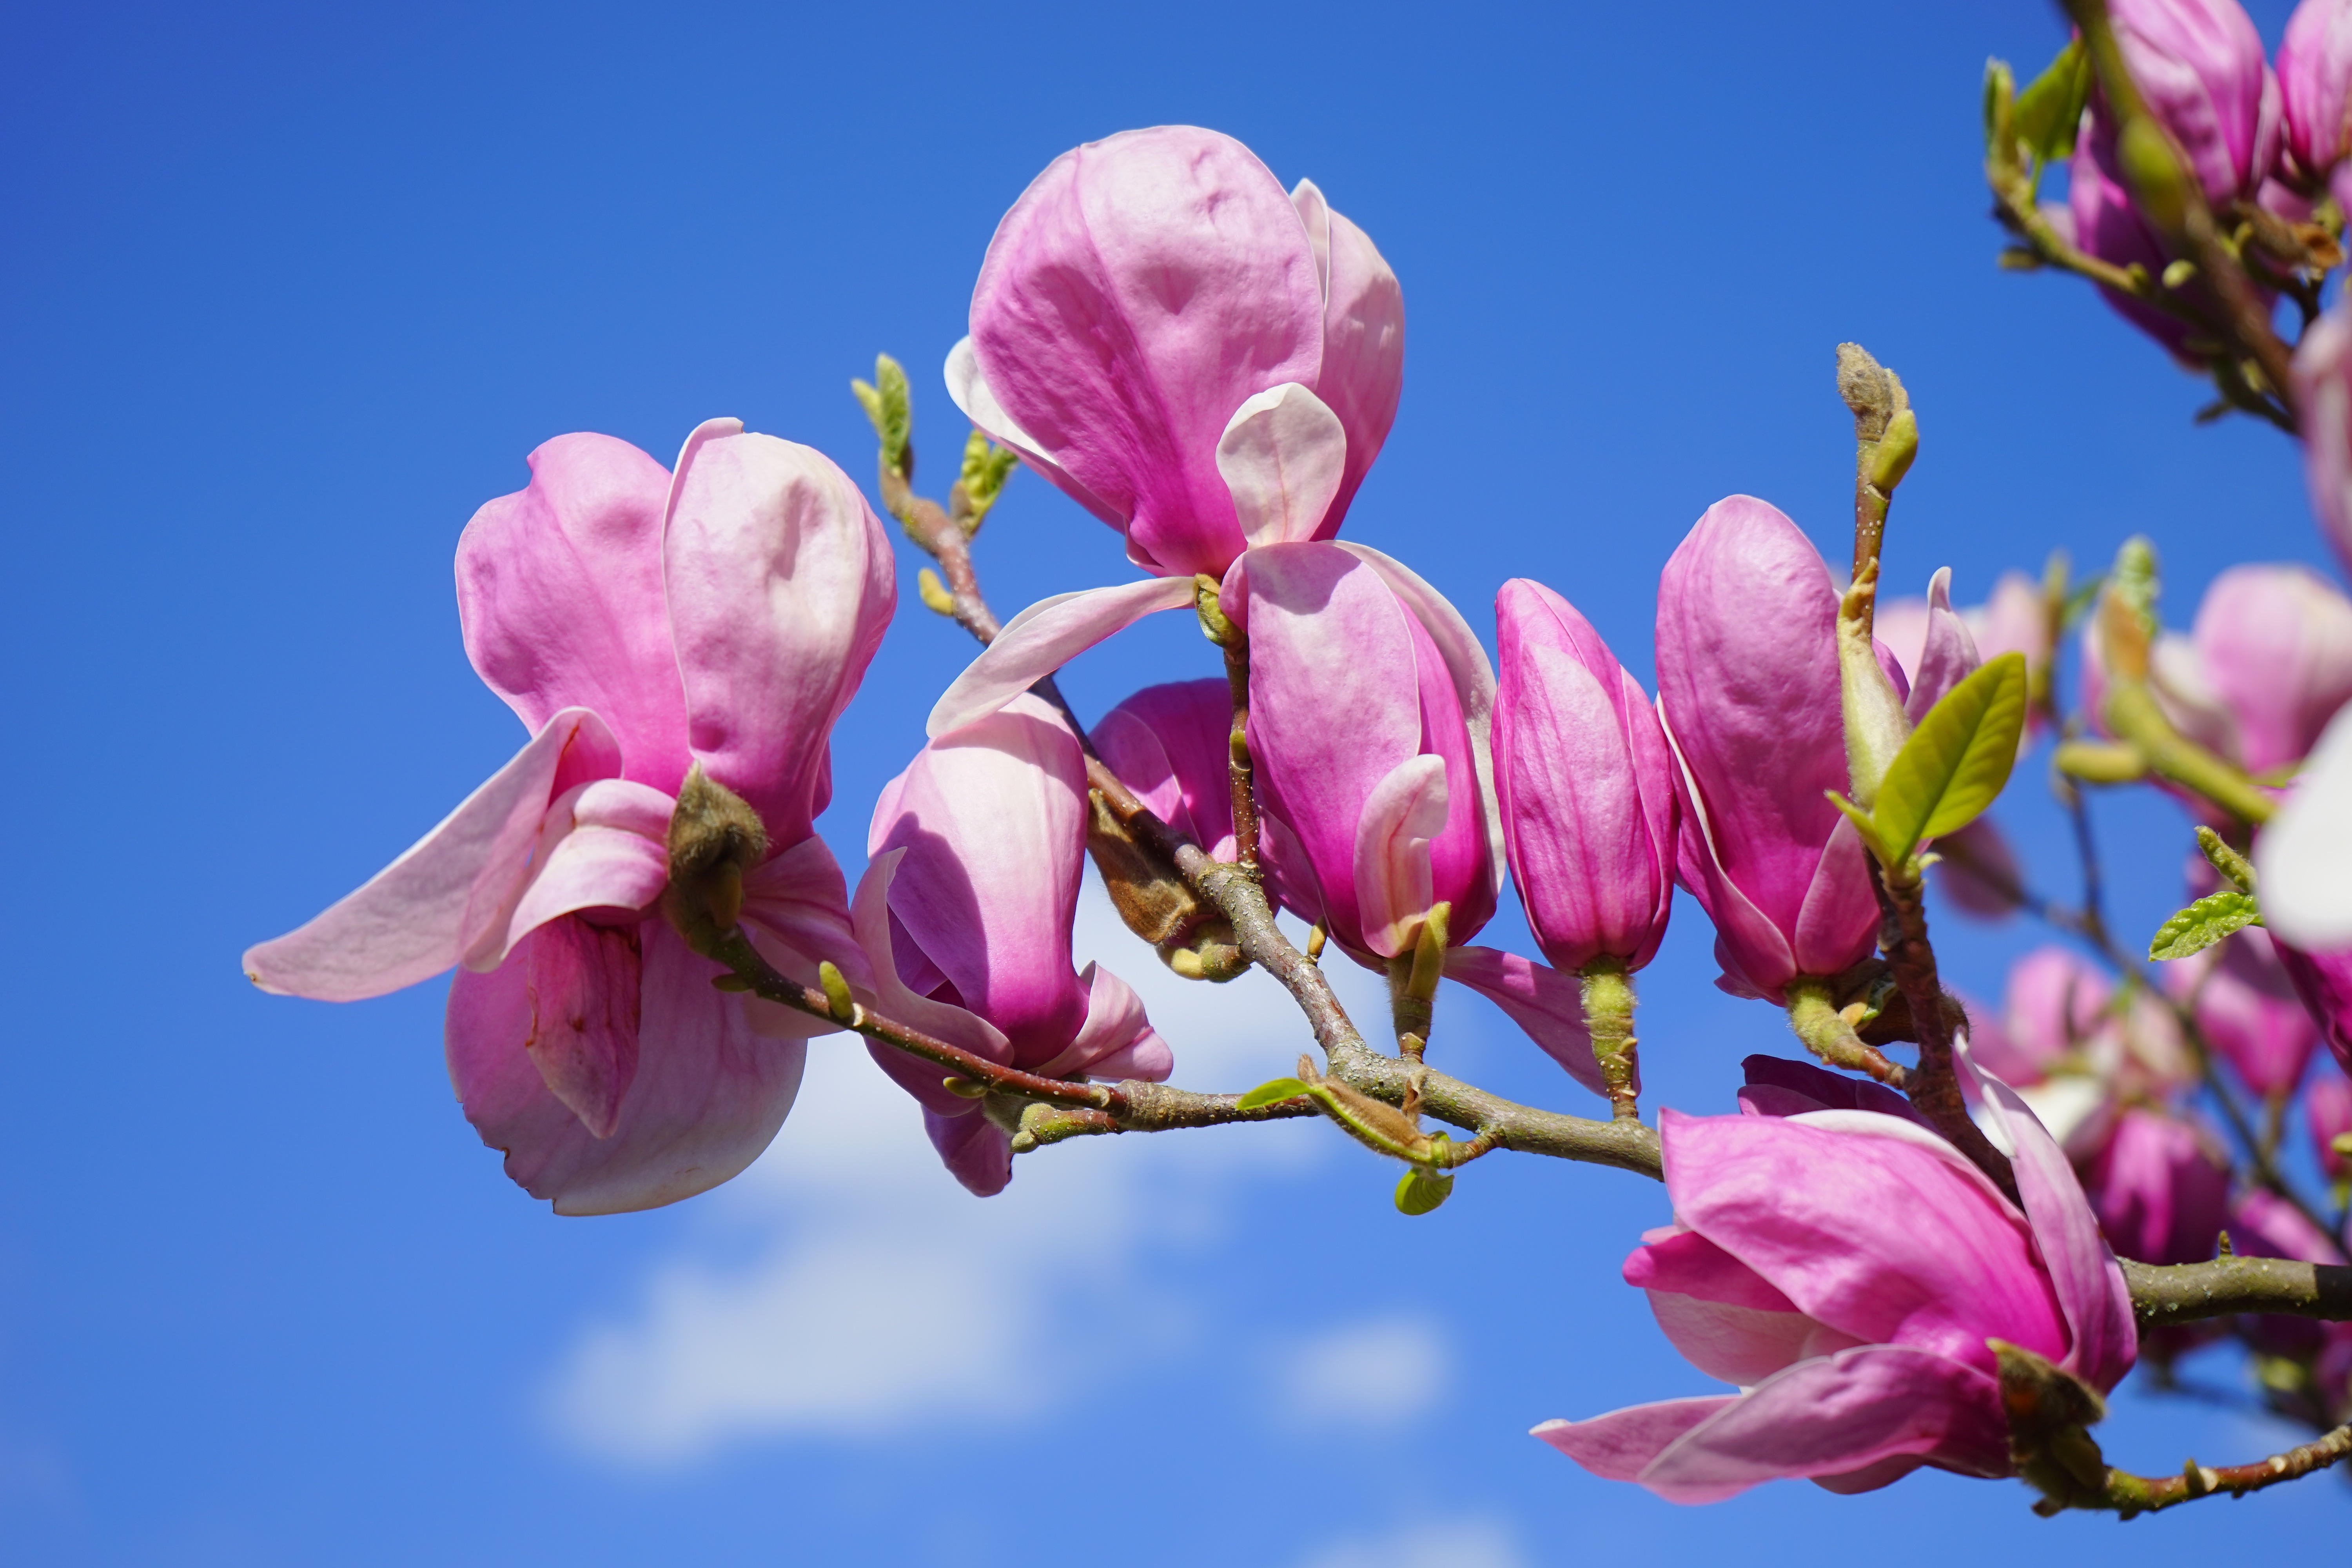
branch, blossom, plant, flower, purple, petal, bloom, spring, botany, flora, wildflower, shrub, violet, ornamental, magnolia, bud, magnoliaceae, reddish, macro photography, flowering plant, magnolia blossom, magnoliengewaechs, red violet, tulip magnolia, magnolia soulangeana, land plant, yulan magnolia, magnolia liliiflora, magnolia denudata